Petrov Affair

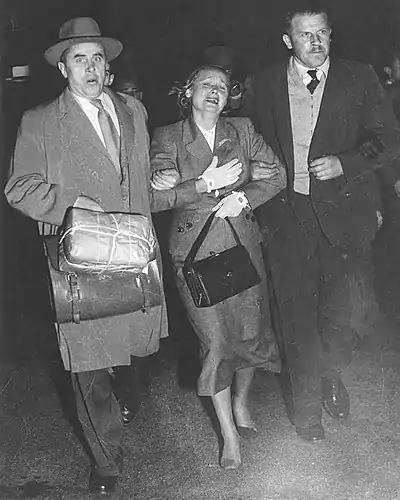
Evdokia Petrova at Mascot Airport, Sydney, being escorted across the tarmac to a waiting plane by two armed Soviet diplomatic couriers (19 April 1954).

The Petrov Affair was a Cold War spy incident in Australia, concerning the defection of Vladimir Petrov, a KGB officer, from the Soviet embassy in Canberra in 1954. The defection led to a Royal Commission and the resulting controversy contributed to the Australian Labor Party split of 1955.